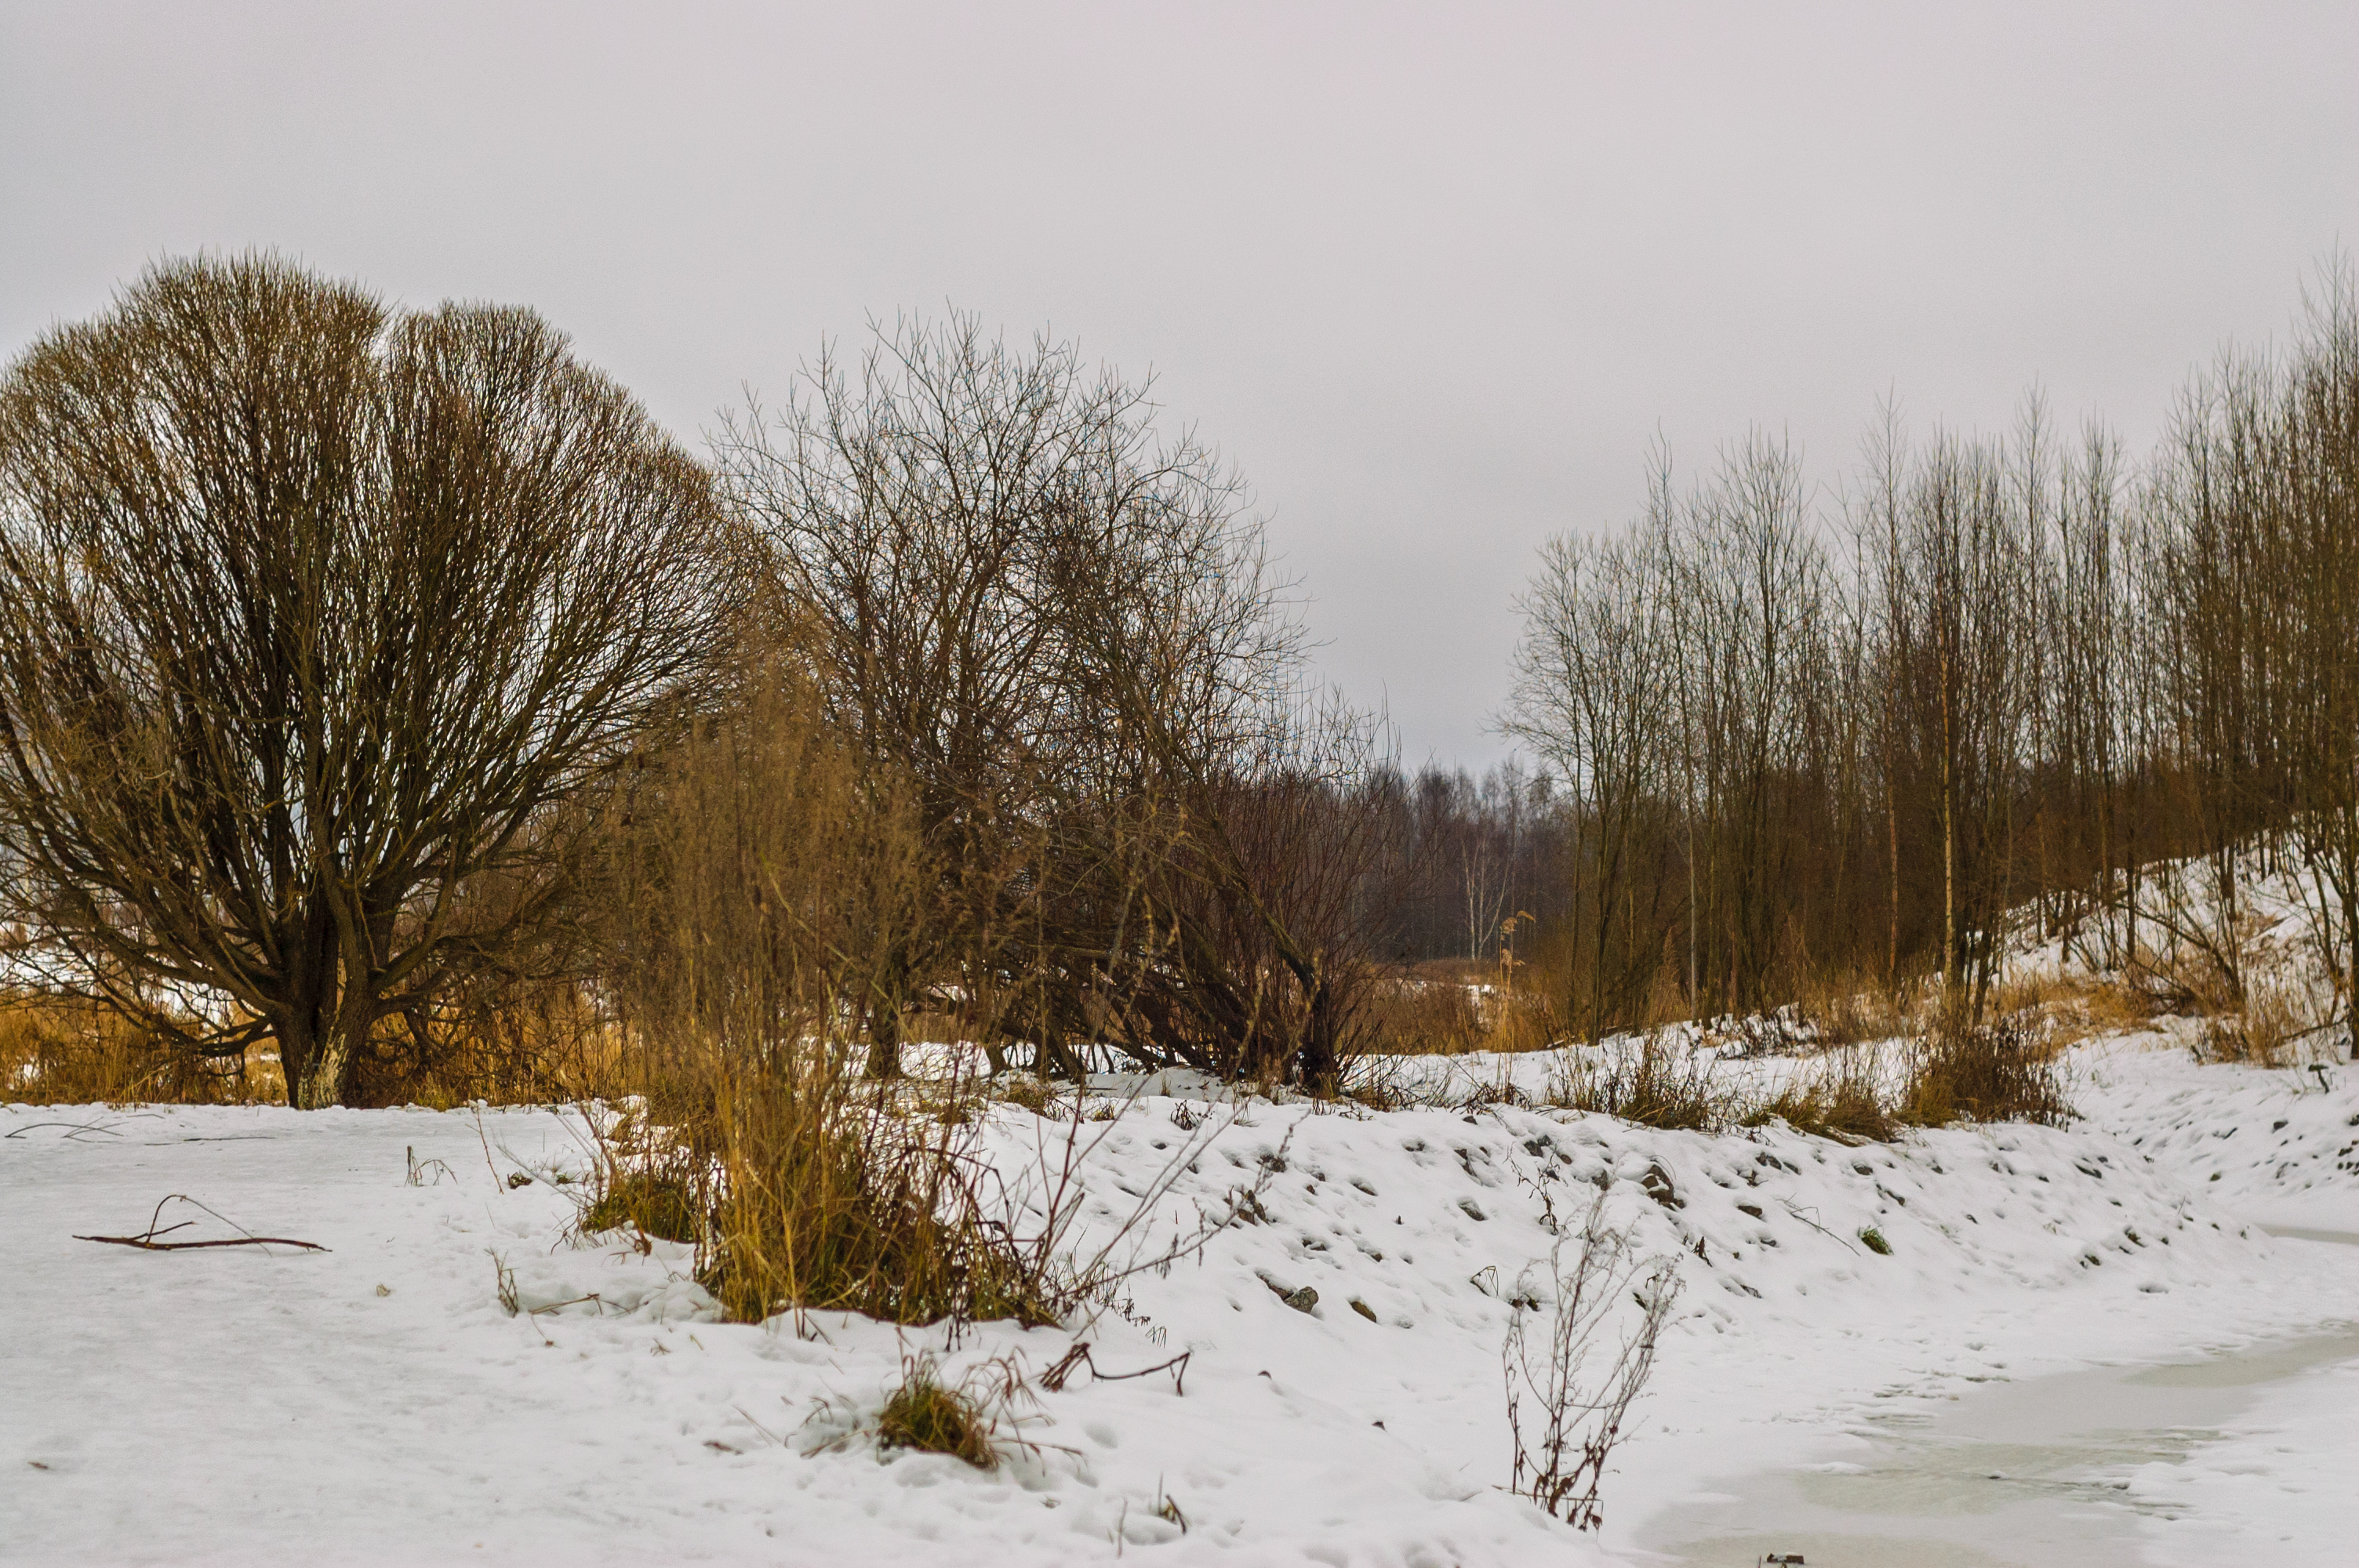
image, branch, winter, natural landscape, twig, freezing, snow, ecoregion, trunk, geological phenomenon, precipitation, evergreen, frost, grove